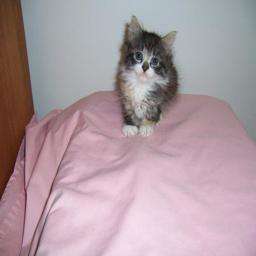
Animal: cats